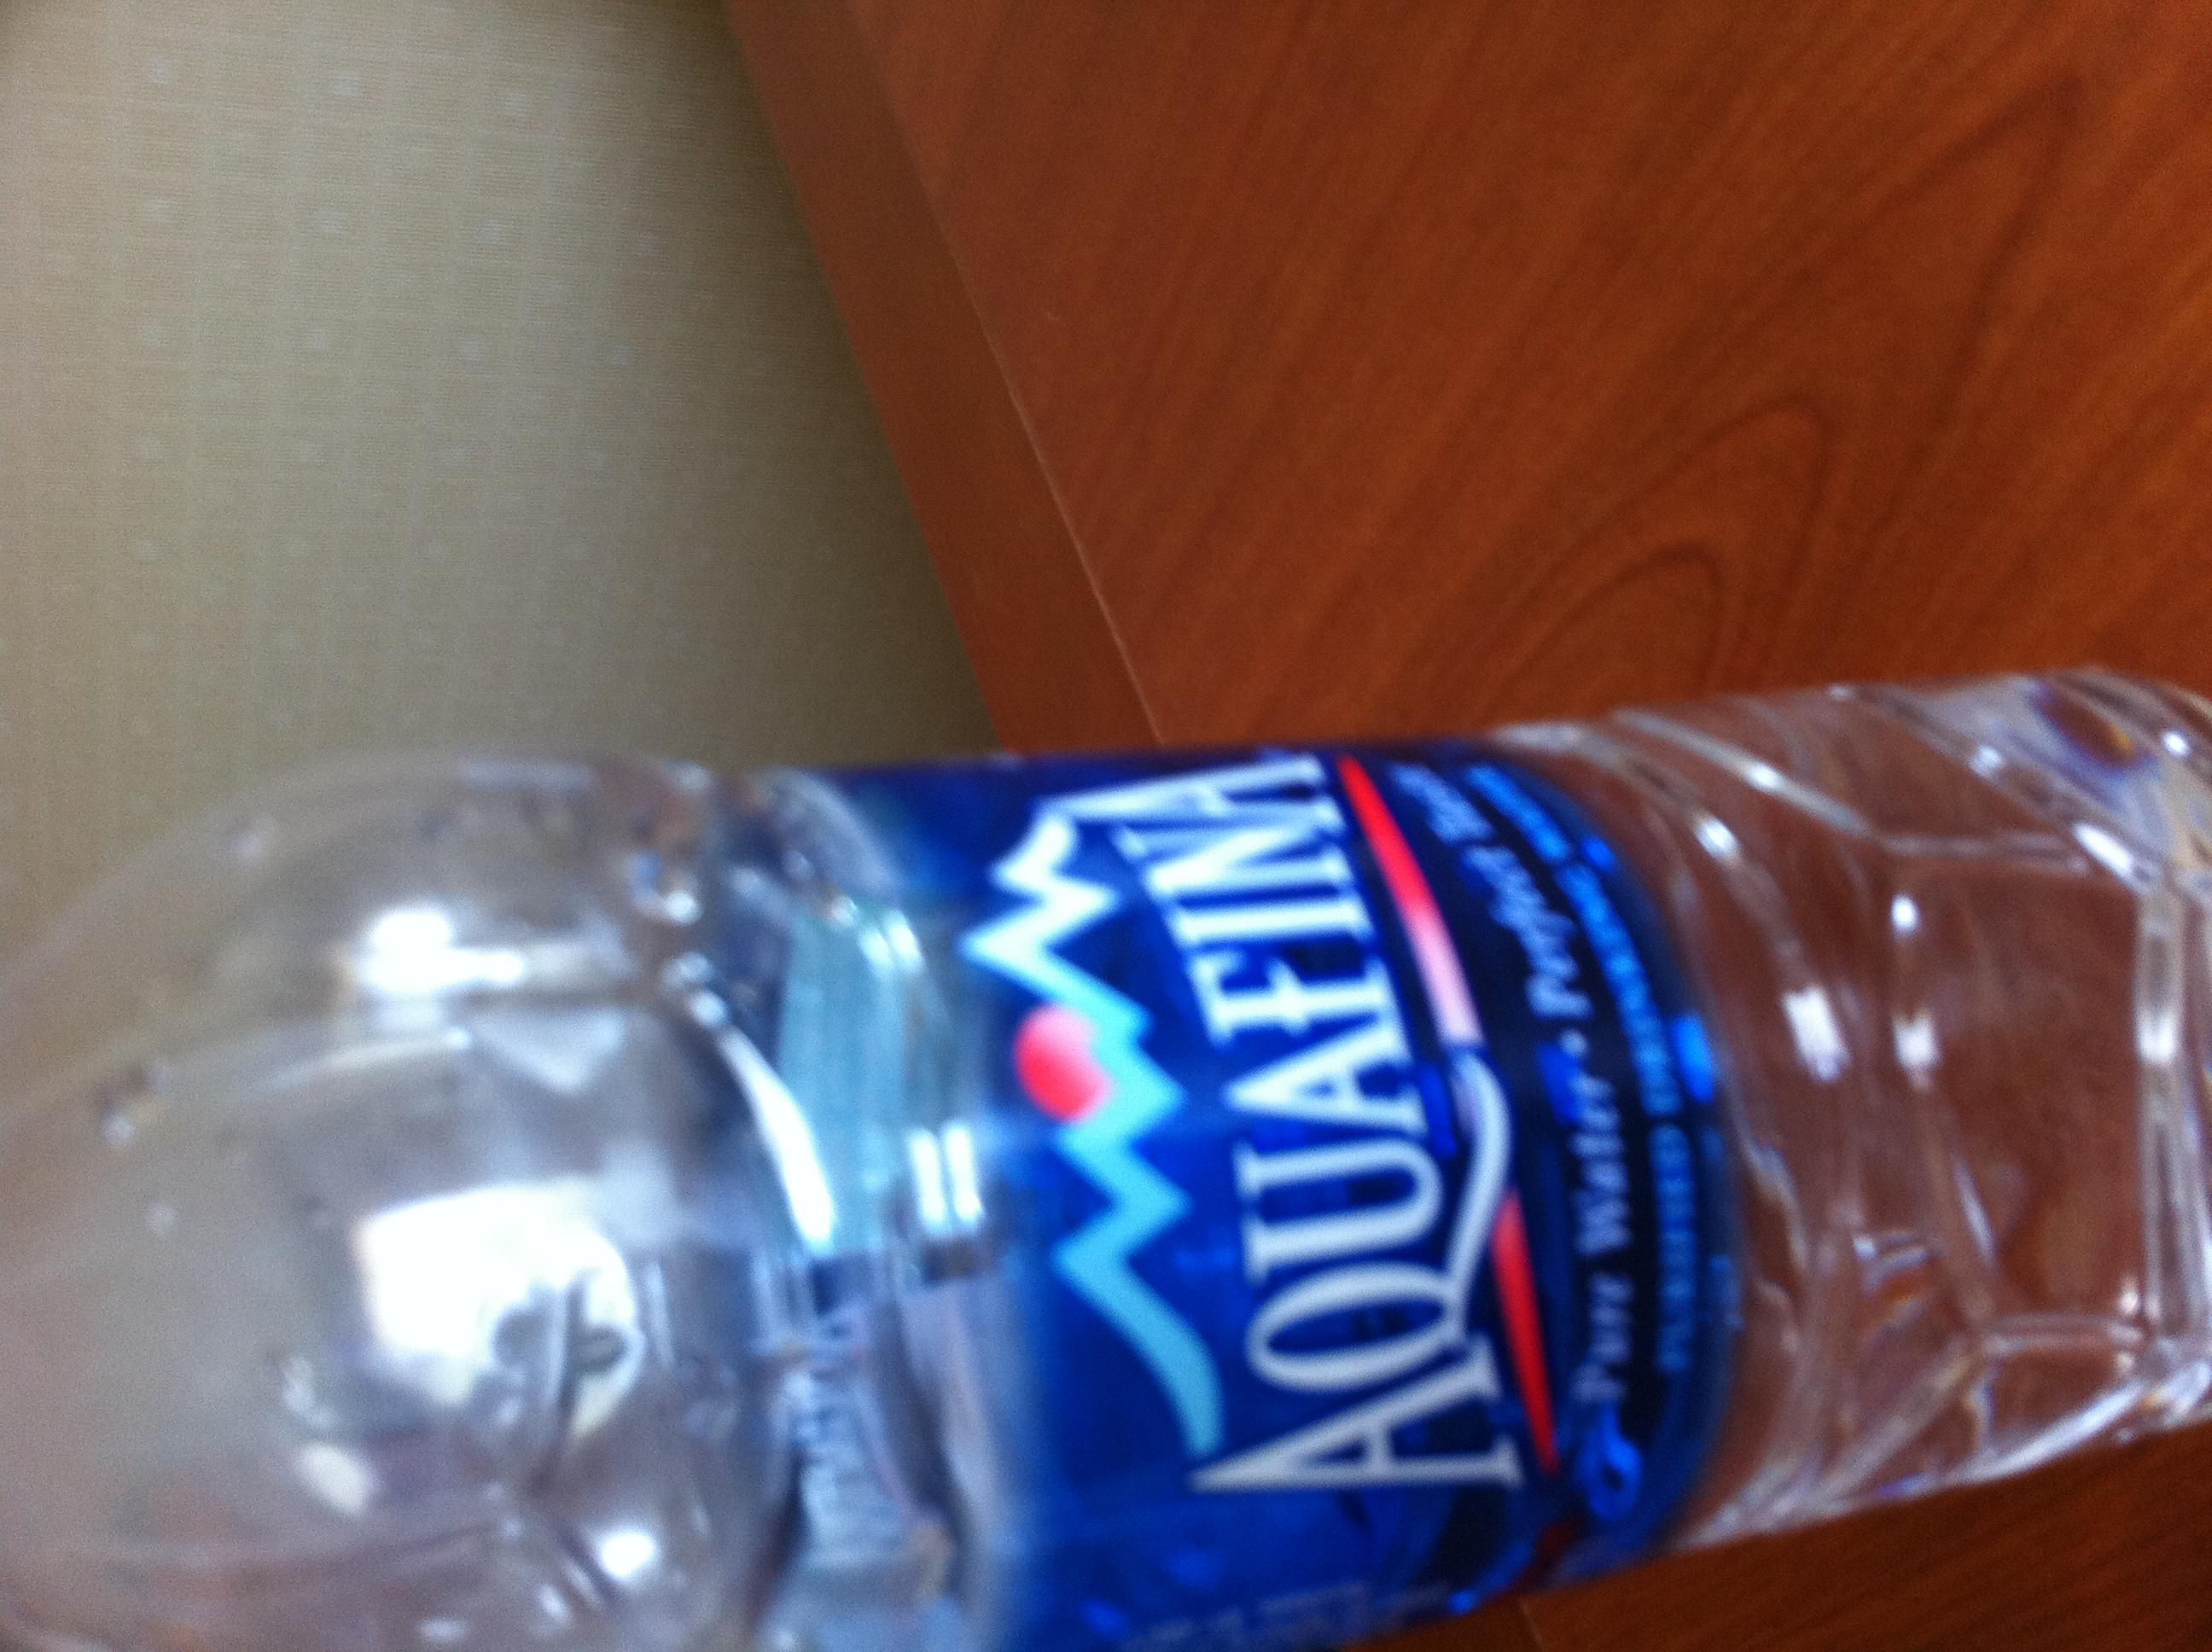Question: What kind of water is this?
Answer: aquafina